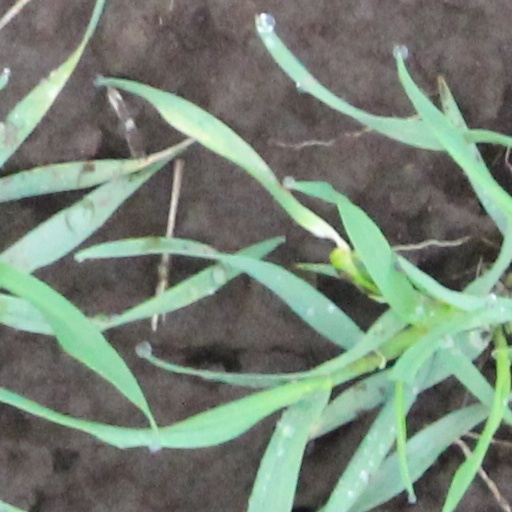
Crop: wheat